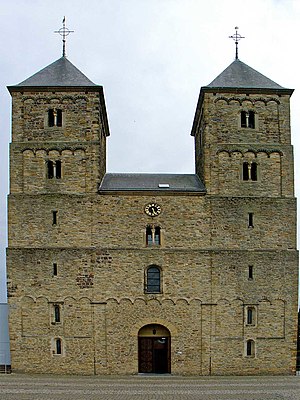
Echt-Susteren / Galleri
Echt-Susteren er en kommune og en by, beliggende i den sydlige provins Limburg i Nederlandene. Kommunens areal er på 104,53 km², og indbyggertallet er på 31.955 pr. 1. april 2016.